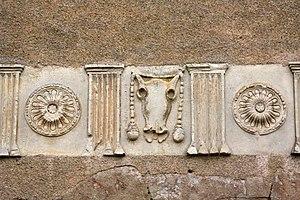
Frise à bucrane (détail) encastrée sur la façade Nord de l'aile Ouest - époque Renaissance
Le château de Villemolin est situé sur la commune d'Anthien dans la Nièvre, à 20 kilomètres au sud de Vézelay et à 30 kilomètres au sud-ouest d'Avallon, en bordure du Parc naturel régional du Morvan.